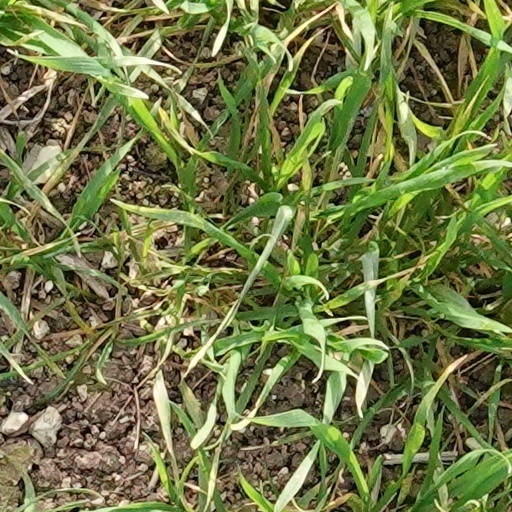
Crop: wheat